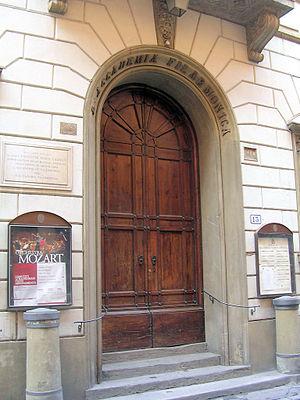
L'Accademia Filarmonica di Bologna est une institution pour l'enseignement de la musique située à Bologne.